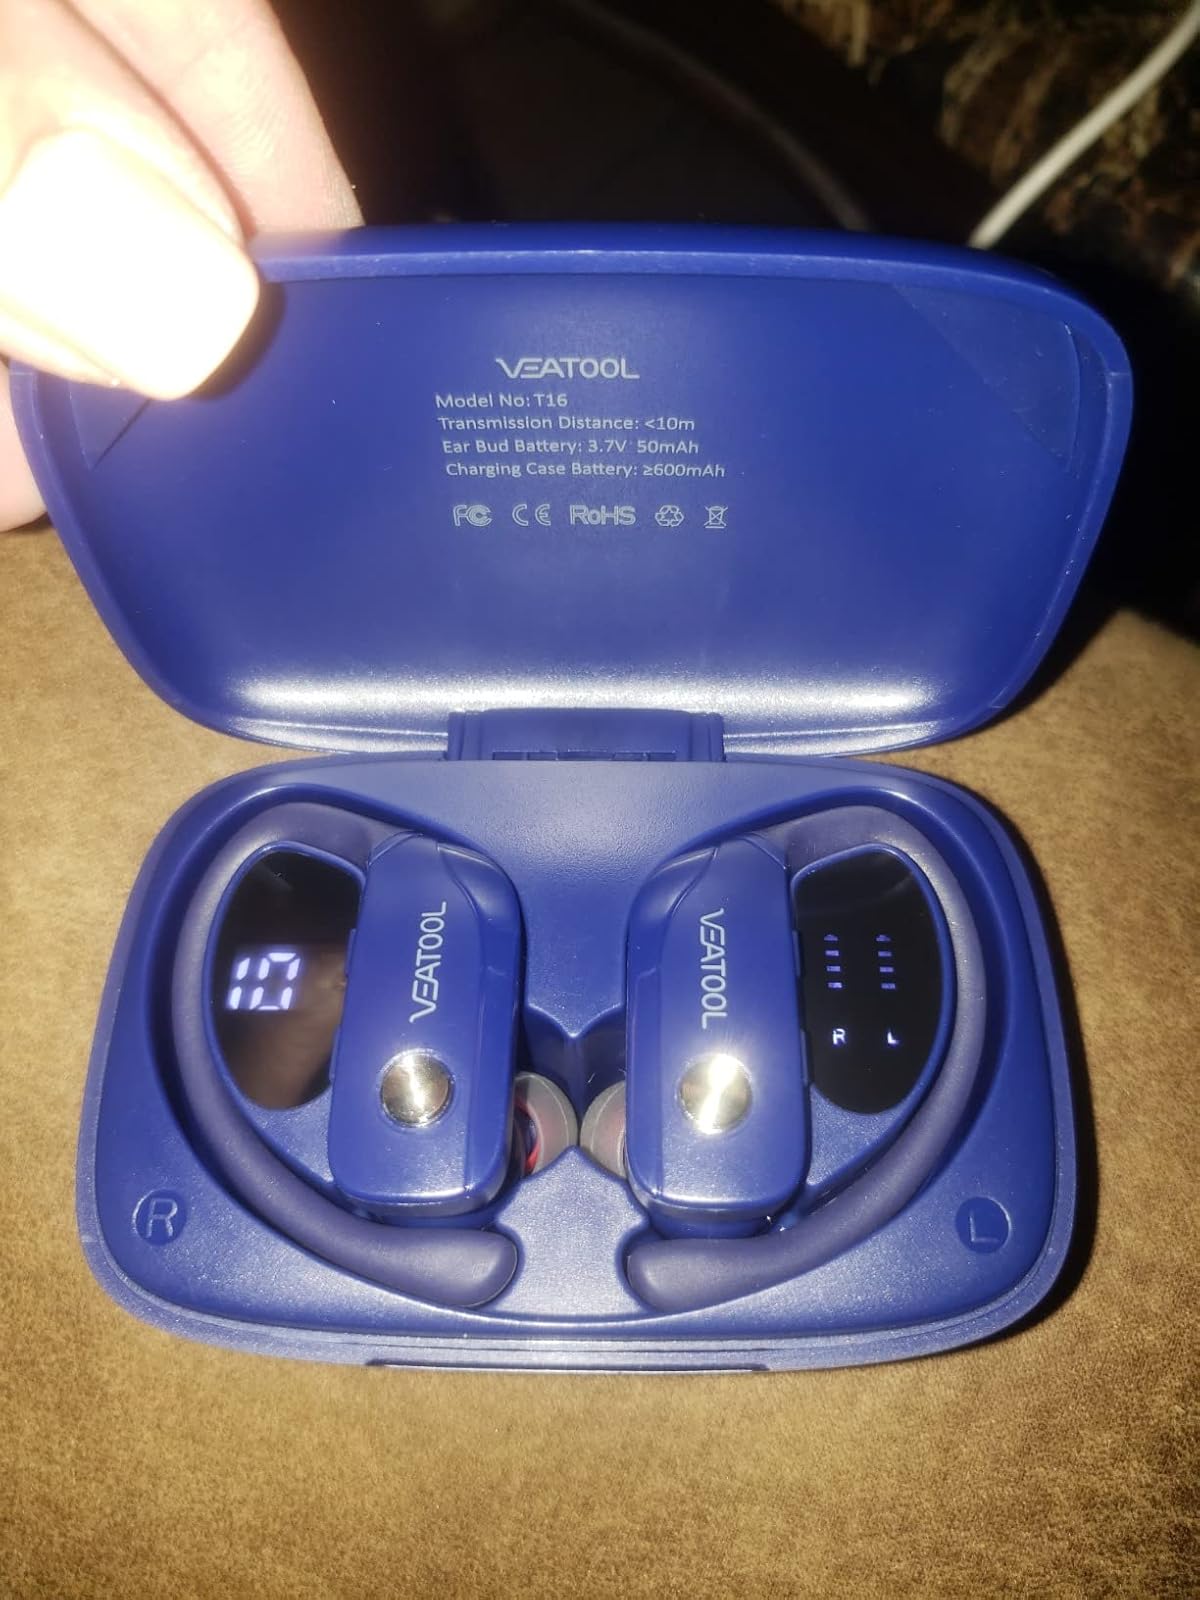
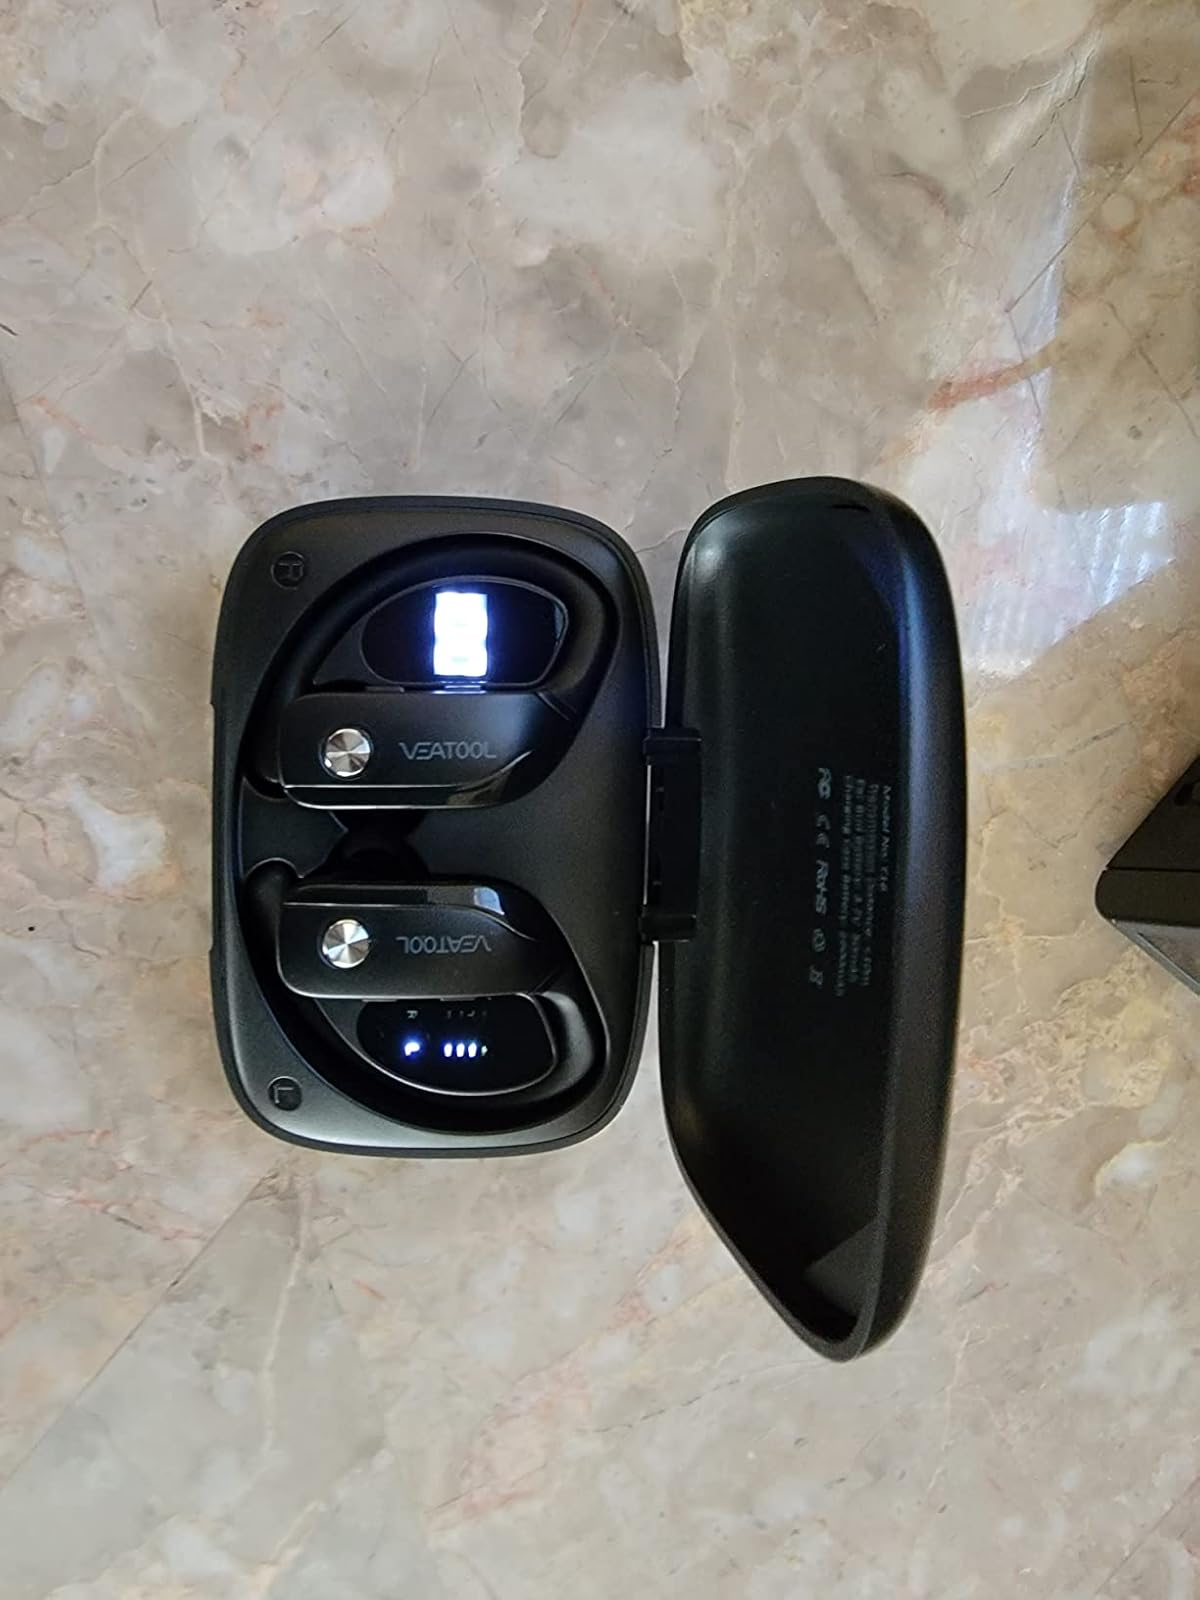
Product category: earbuds
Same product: no